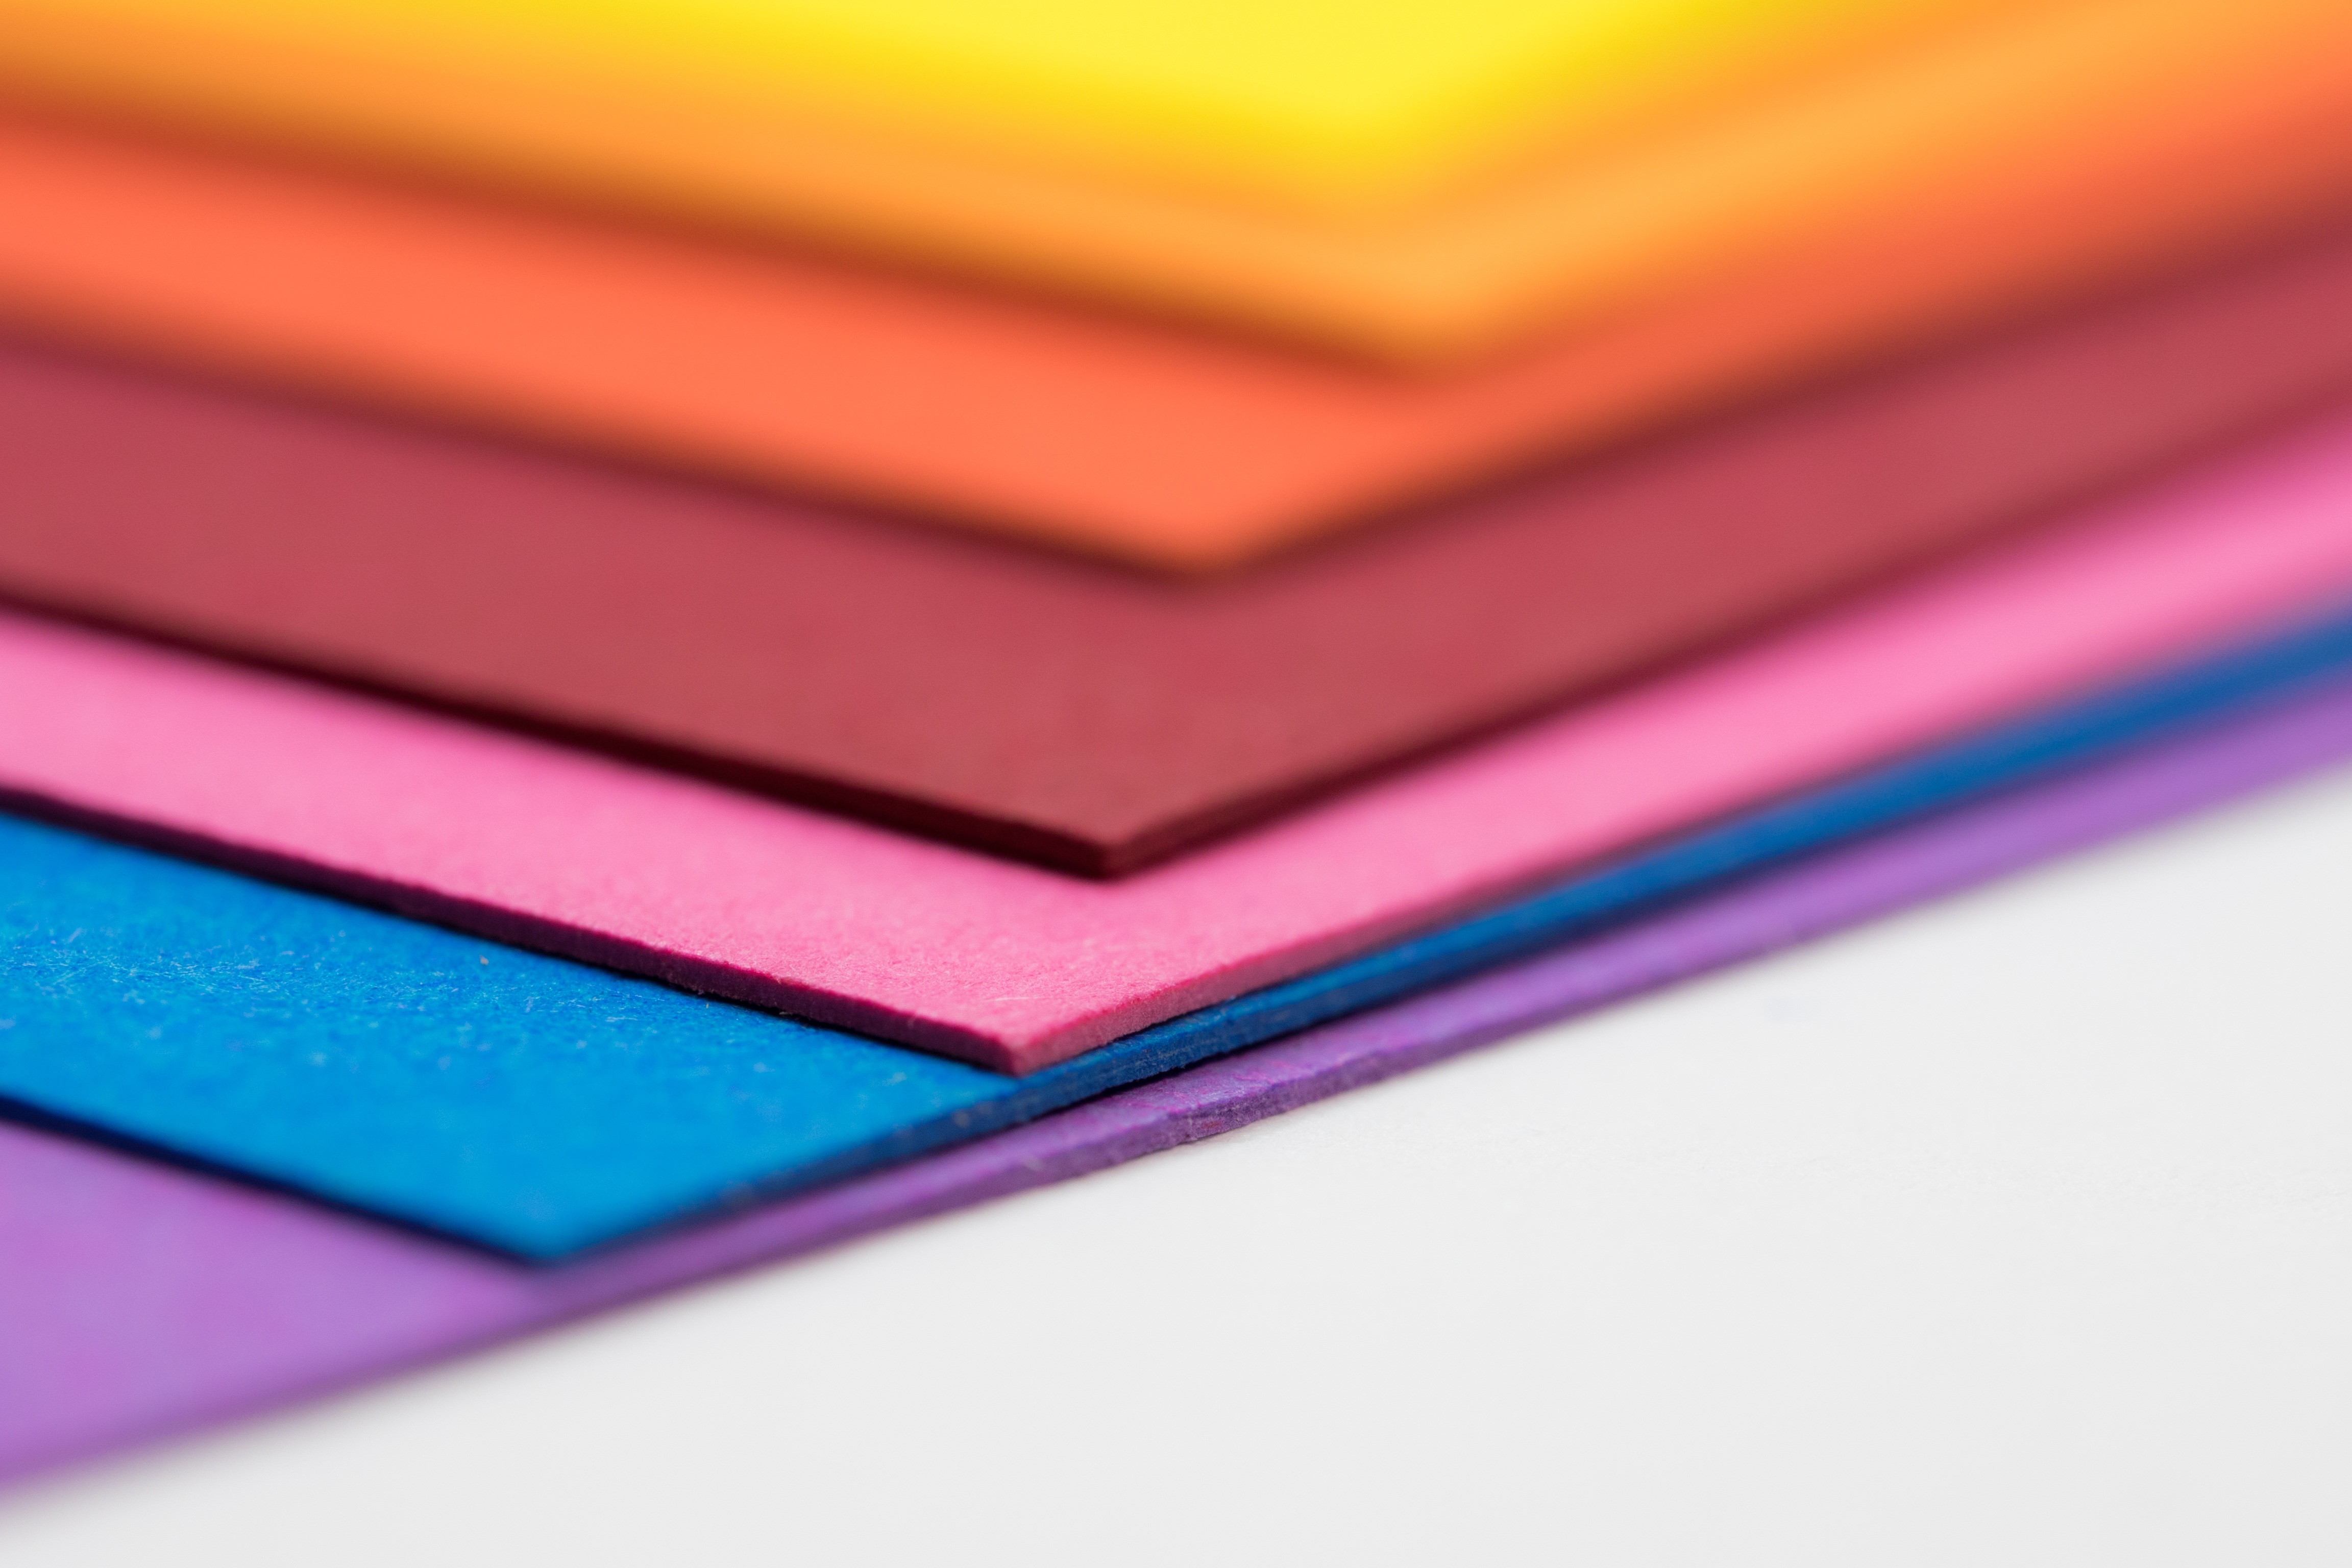
structure, texture, arch, pattern, line, color, colorful, paper, material, parchment, brand, rainbow, background, letters, document, tinker, rainbow colors, design paper, creative paper